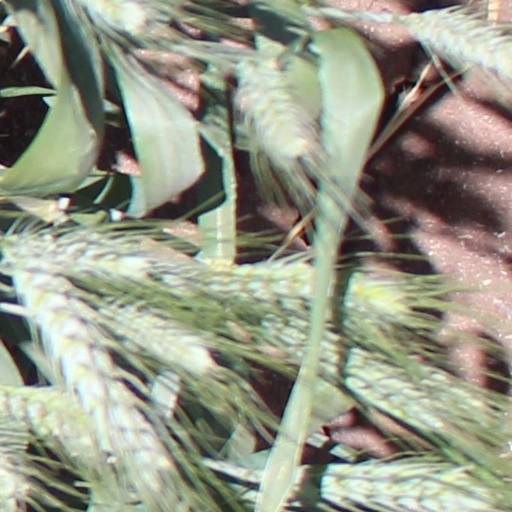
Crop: wheat